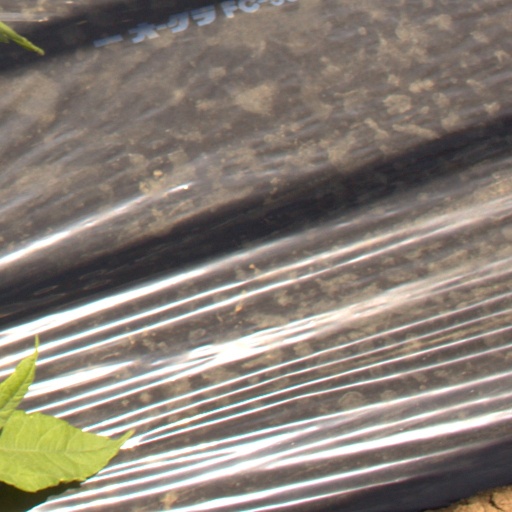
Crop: Jerusalem artichoke